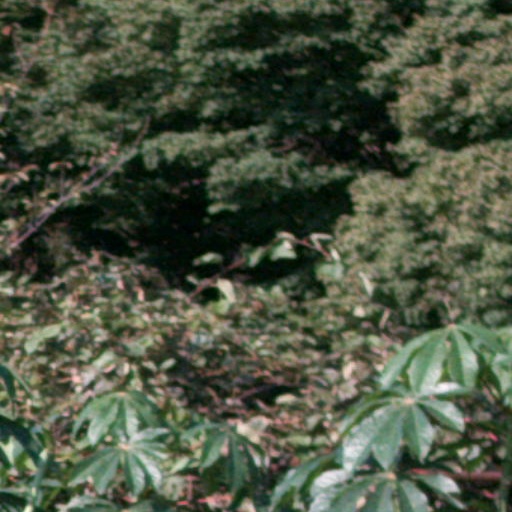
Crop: cassava